Hinduism in Poland

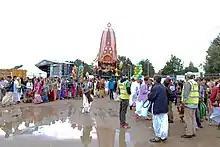
Hindu festival in Poland.

There are around thirteen Hindu religious movements in Poland. Some of the important organisations are ISKCON, Chaitanya Mission, Satya Sai Baba movement (though it is partially Hindu), Brahma kumaris, Sivananda Yoga, Radha Govind Society of Poland, and Sahaja Yoga, Swadhyay Parivar.